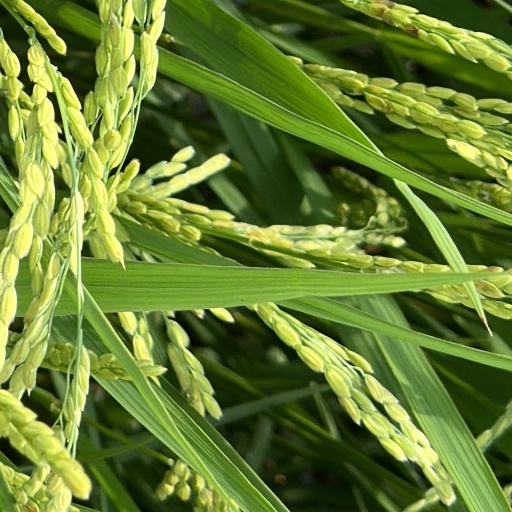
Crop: rice